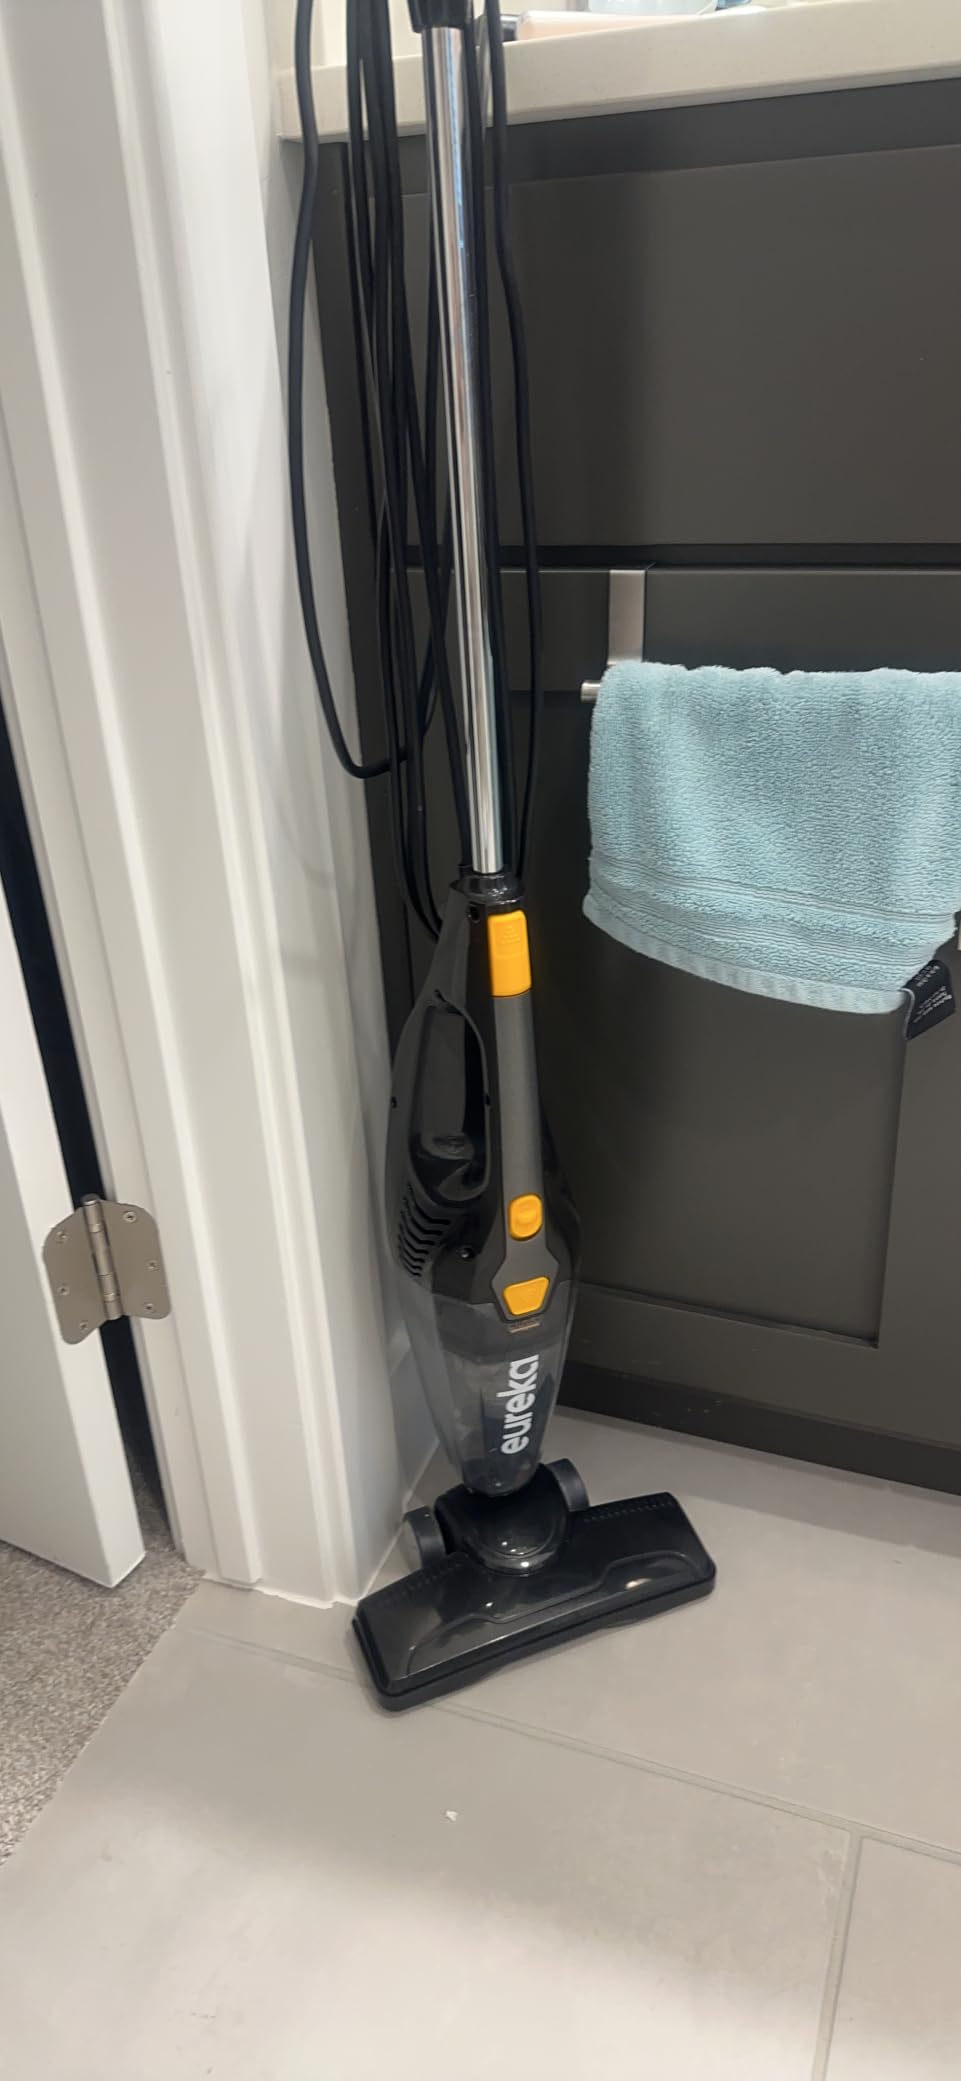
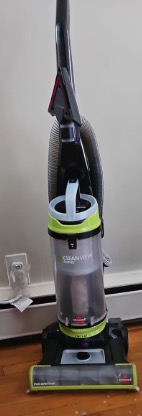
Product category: items_vacuum
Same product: no